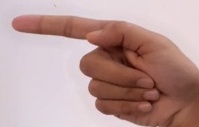
ASL sign: G